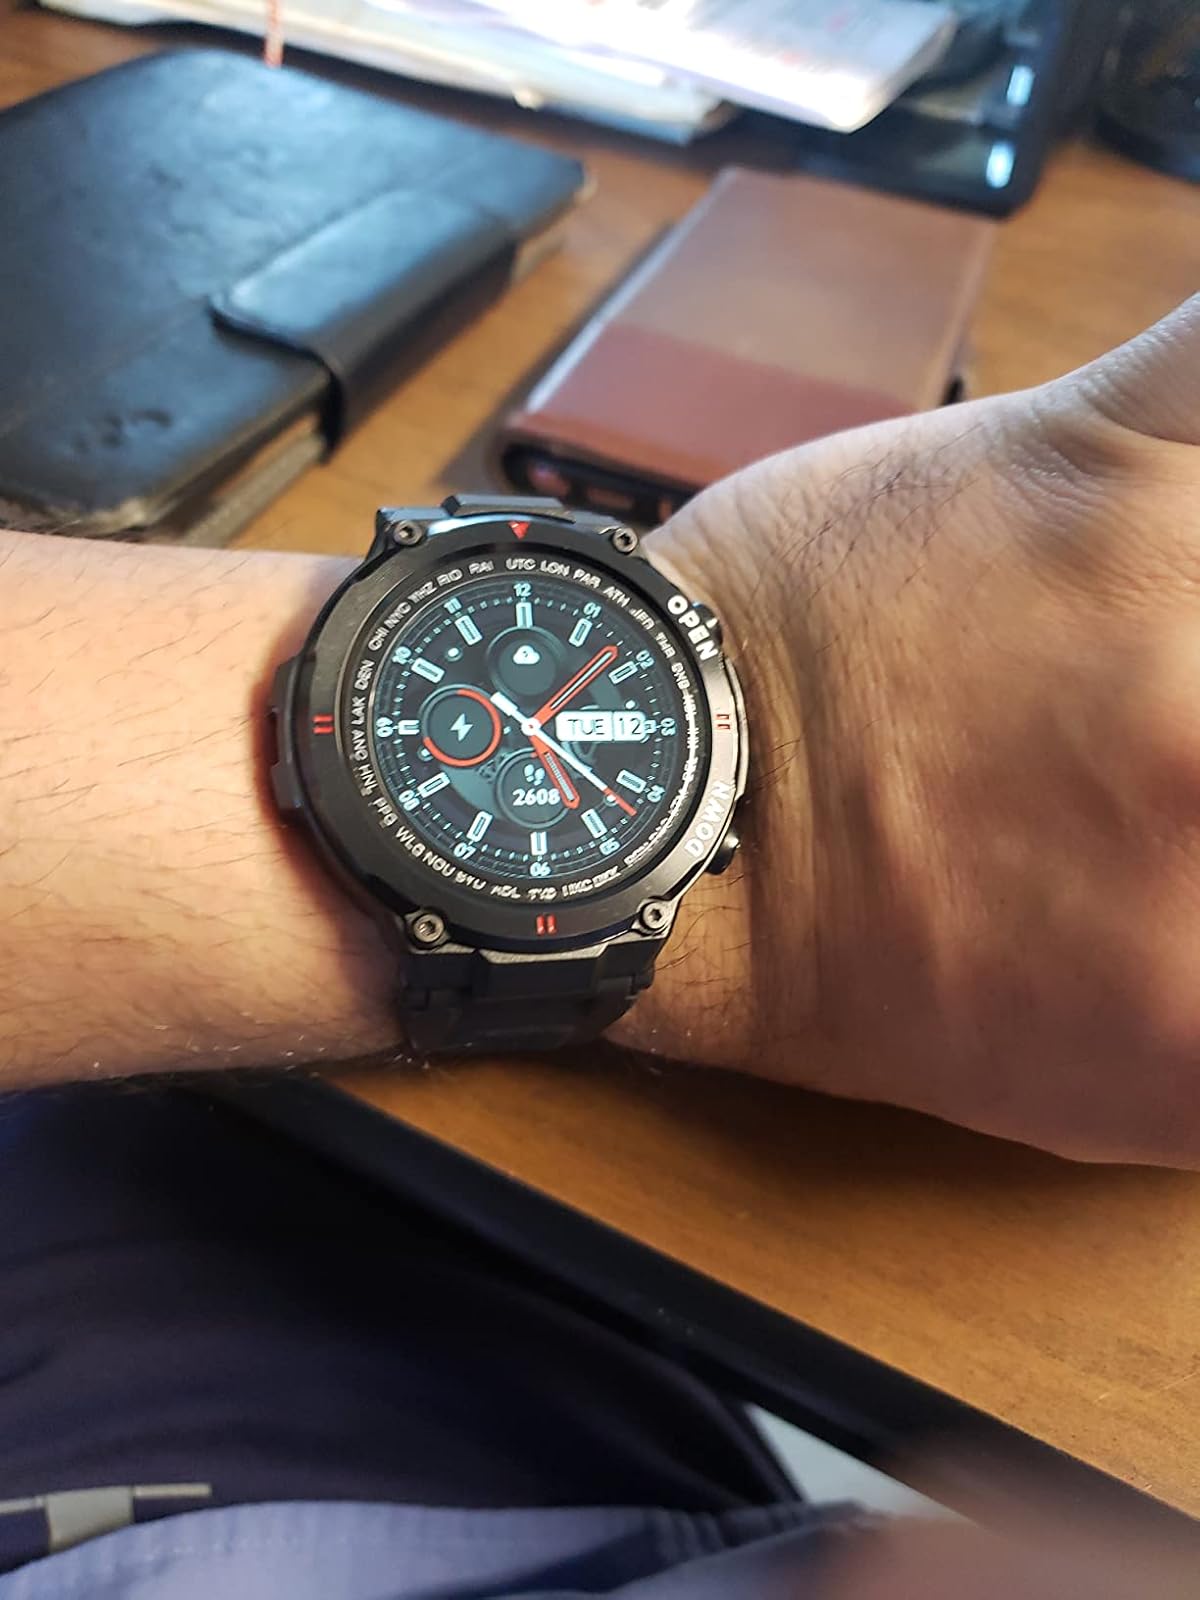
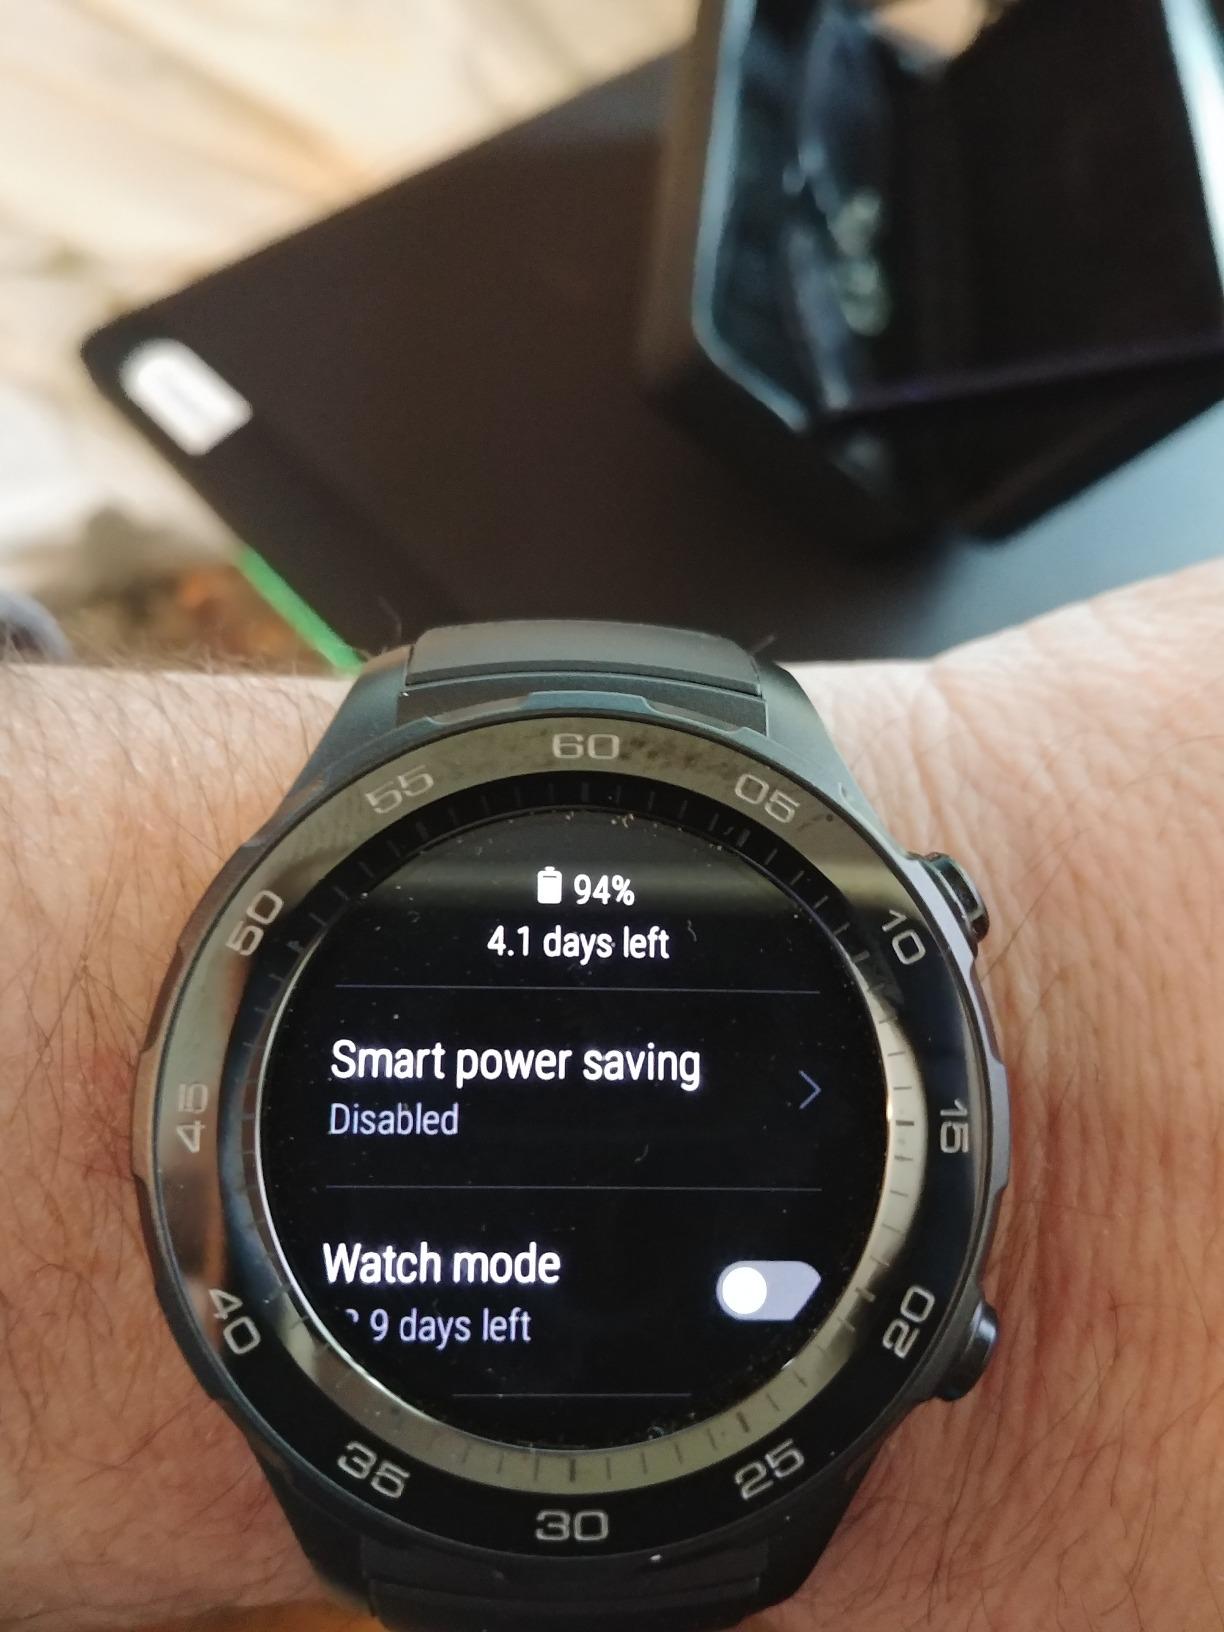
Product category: smartwatch
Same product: no